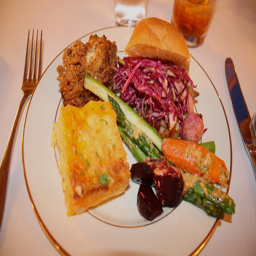
A plate of food, knife, fork, and cups on a table.
A plate of food next to utensils on a table.
A big plate filled with many various food items.
a plate full of bread, vegetables, bicuts, and meat
a close up of a plate with food with bread